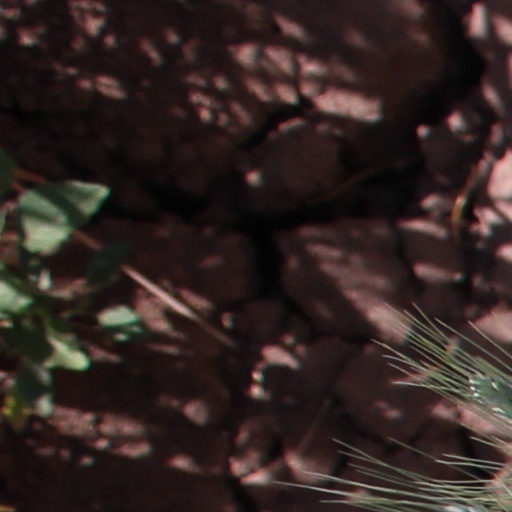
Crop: wheat